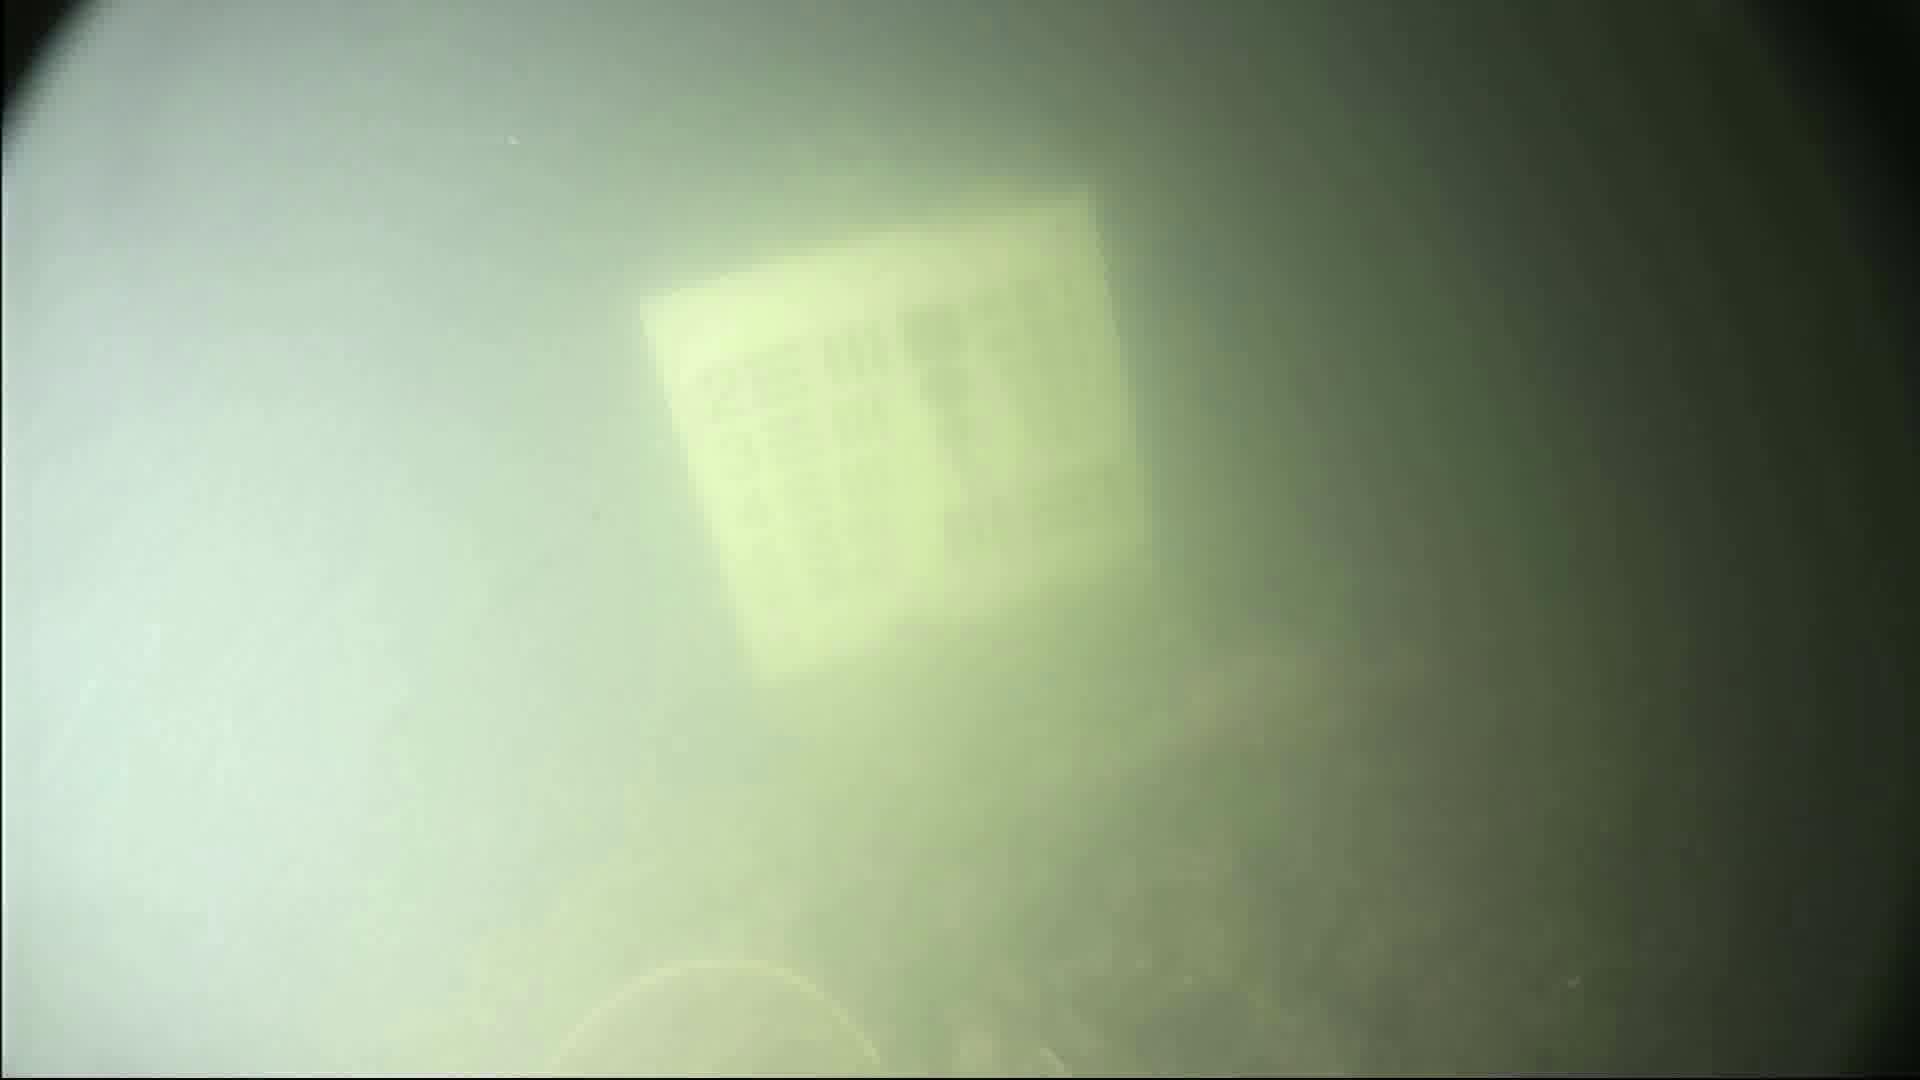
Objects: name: fish